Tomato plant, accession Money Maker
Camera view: vertical (180 deg); turntable rotation: 210 degrees
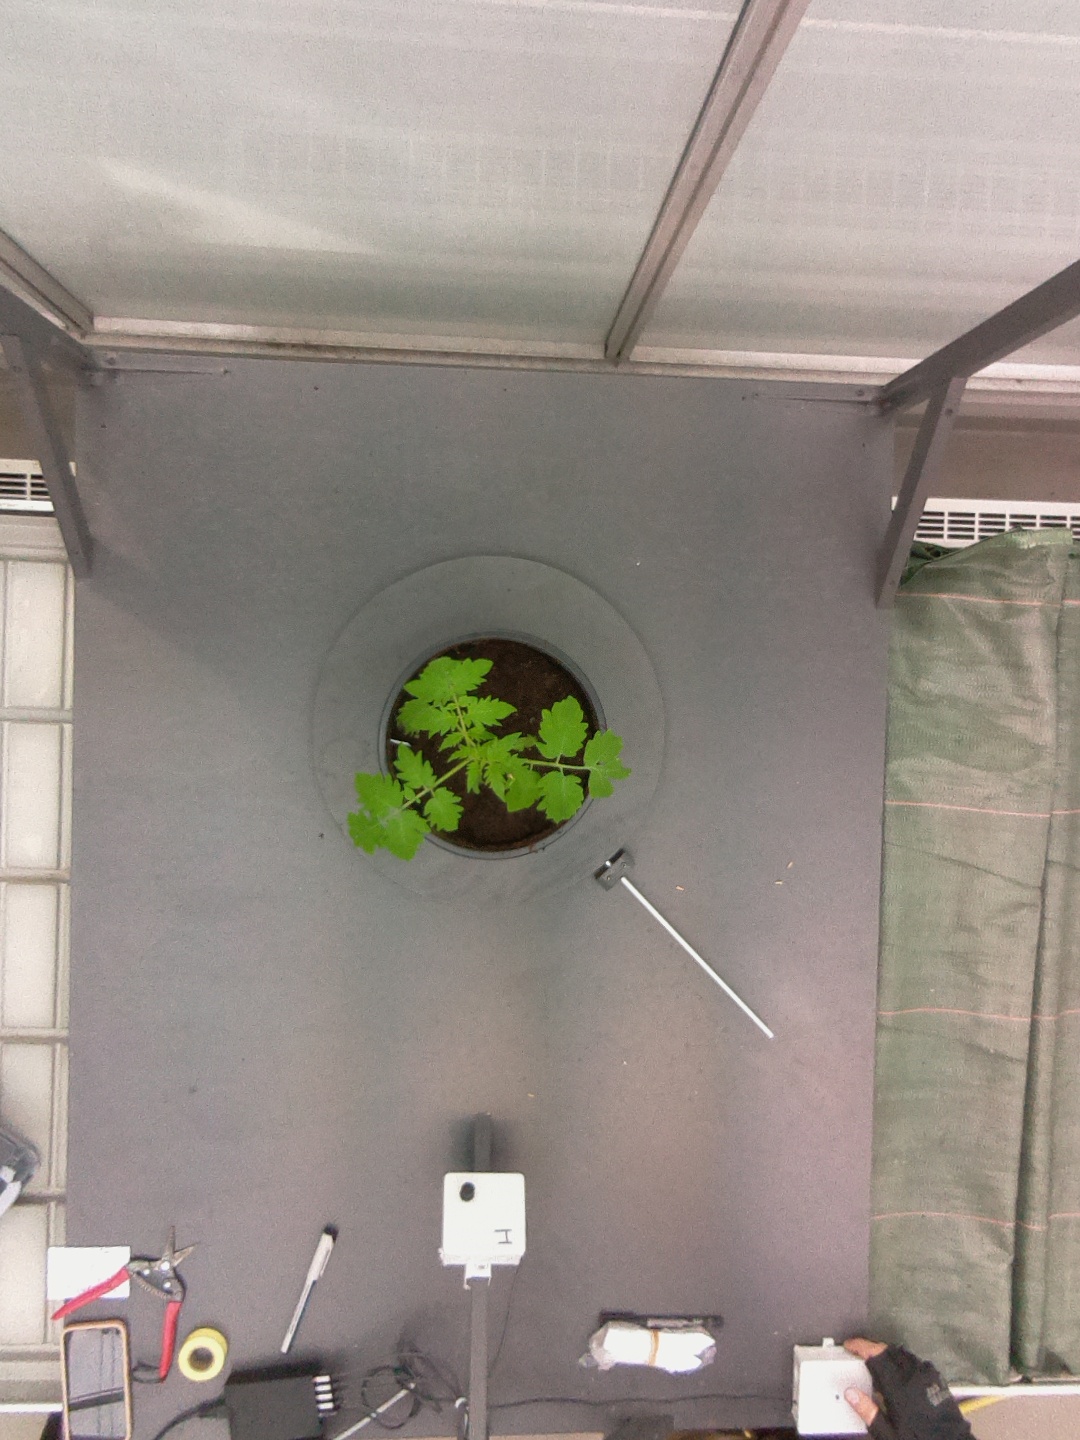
BBCH growth stage 13: 6 of true leaves visible